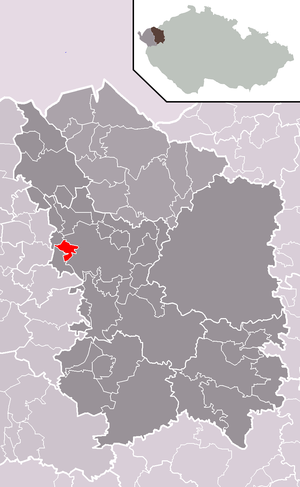
Jenišov est une commune du district et de la région de Karlovy Vary, en République tchèque. Sa population s'élevait à 996 habitants en 2018.